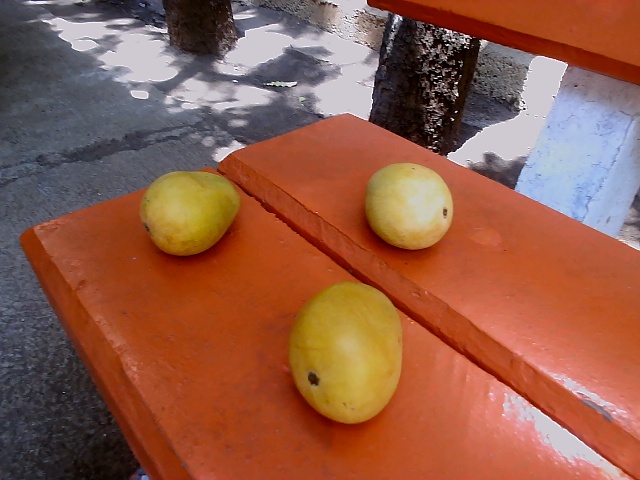
Label: Ripe_Mango